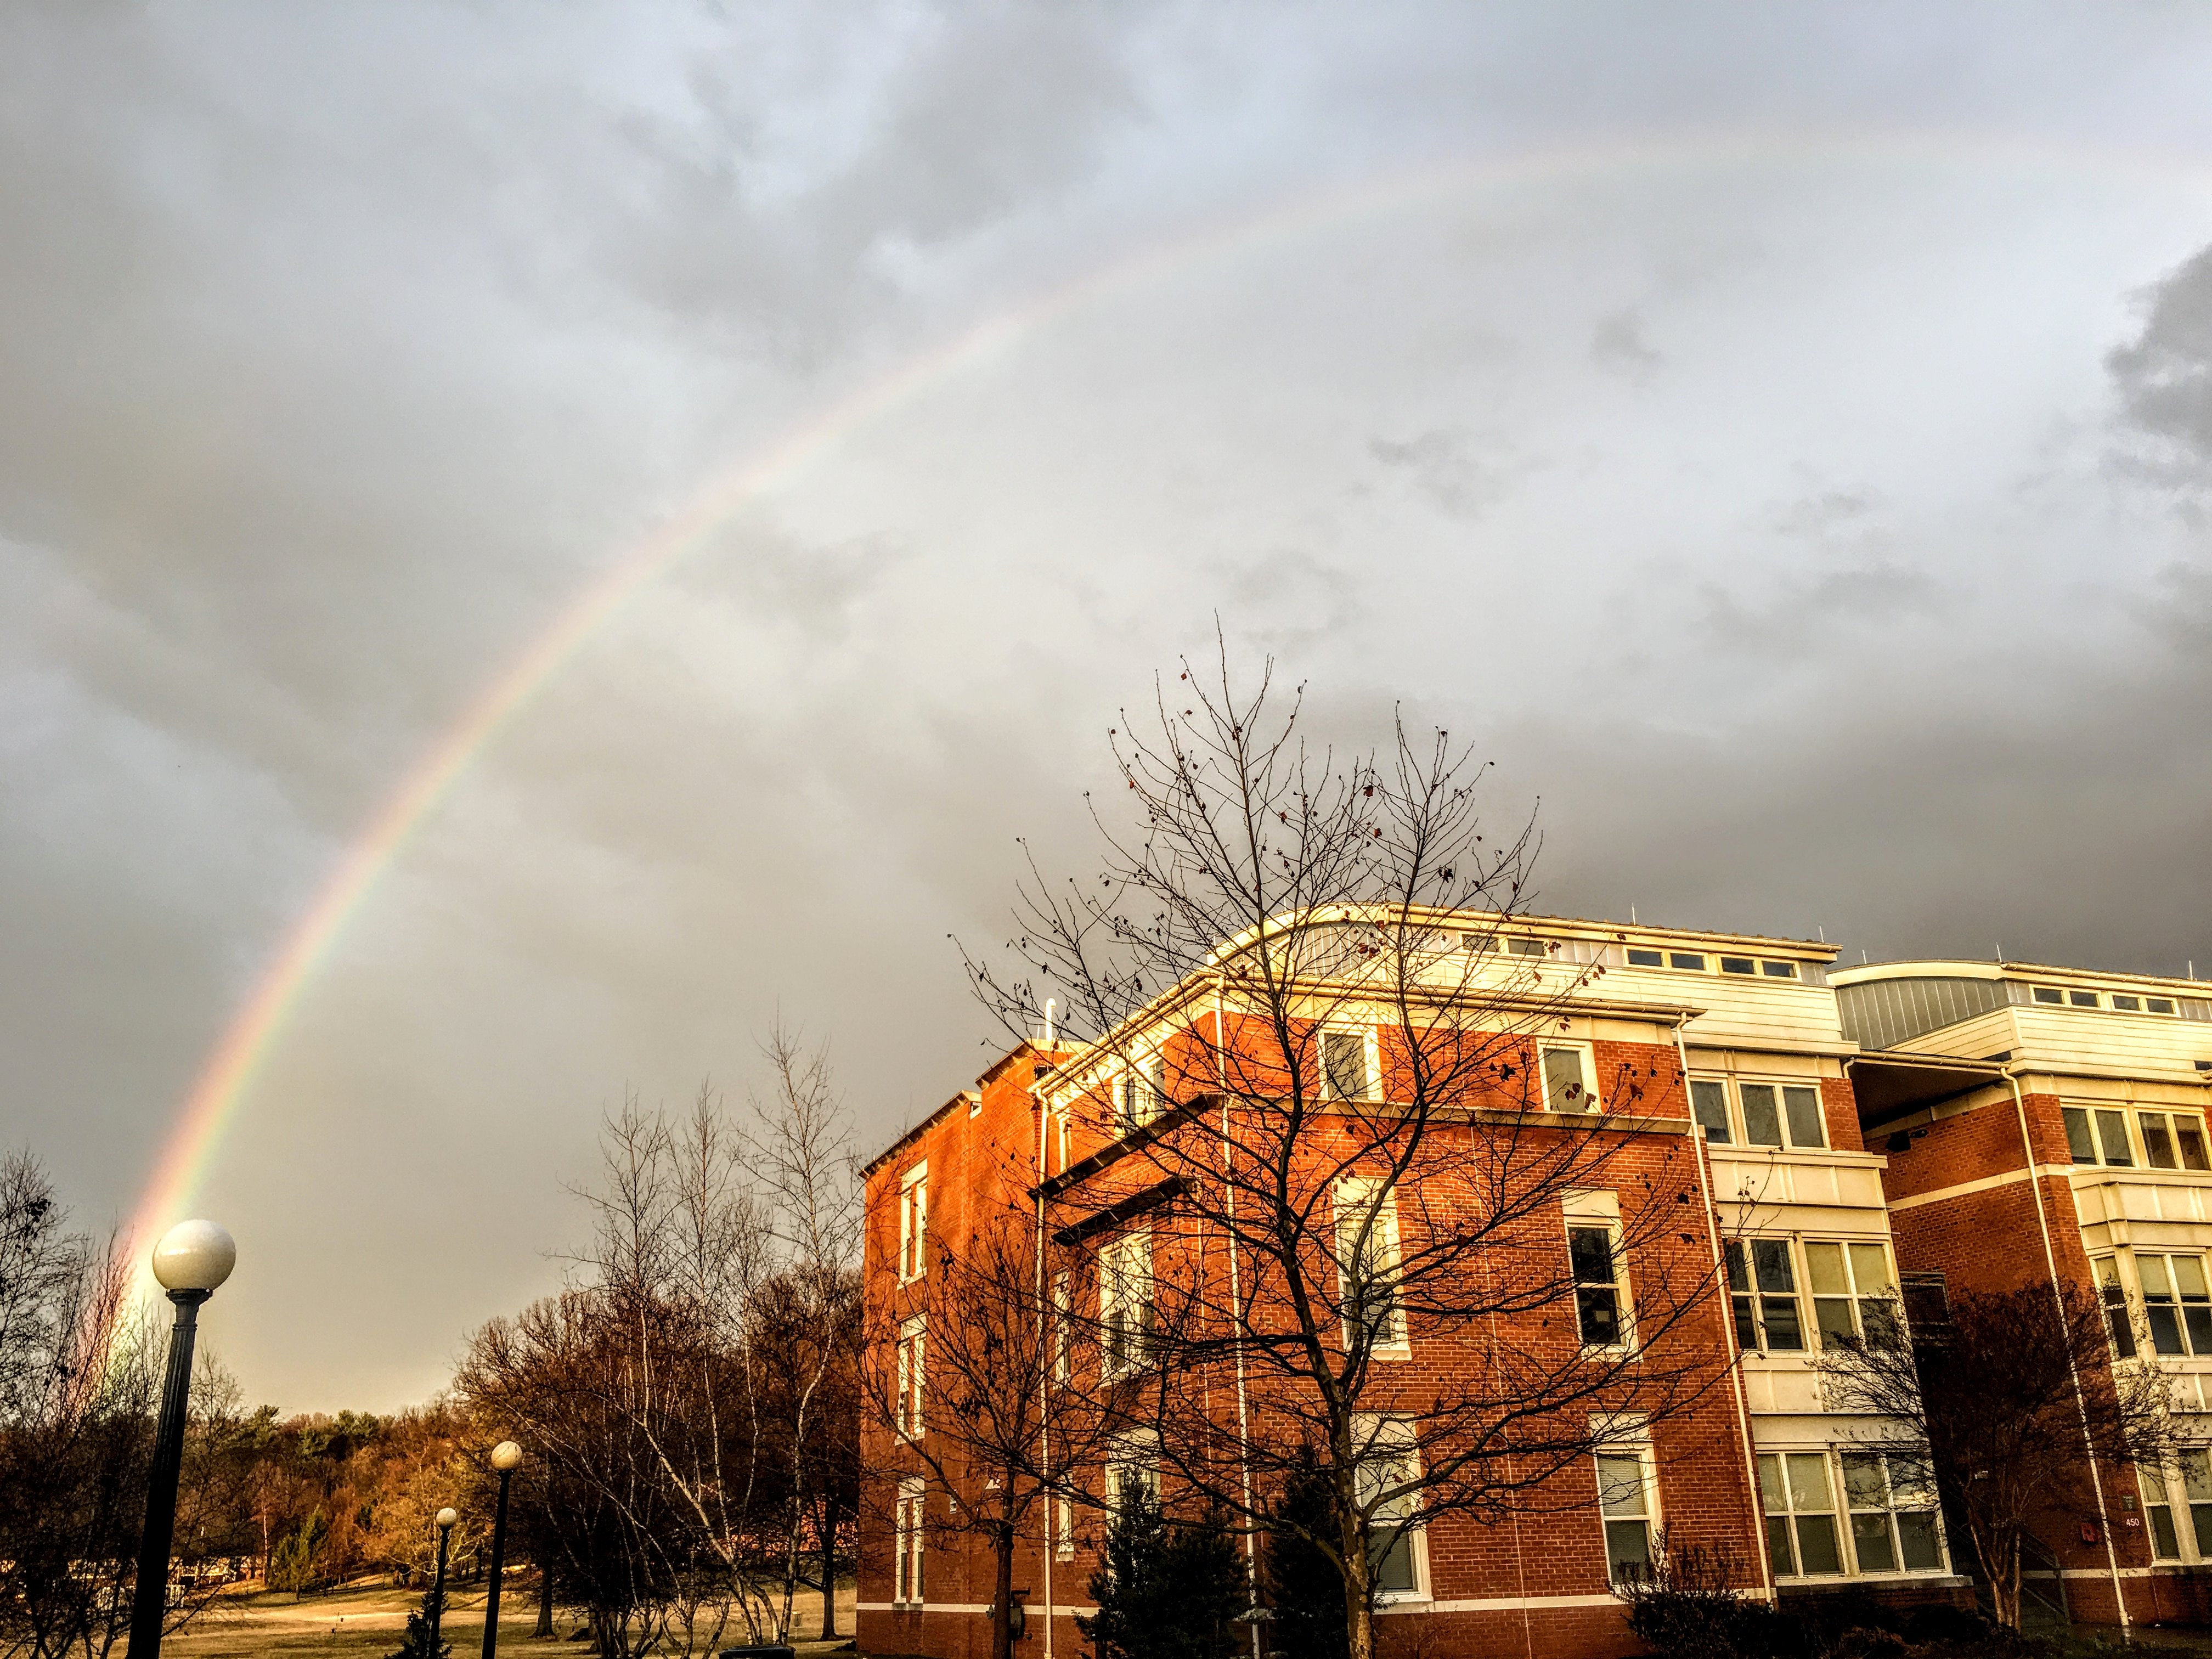
rainbow, sky, cloud, daytime, tree, meteorological phenomenon, architecture, urban area, atmosphere, sunlight, residential area, neighbourhood, house, plant, building, city